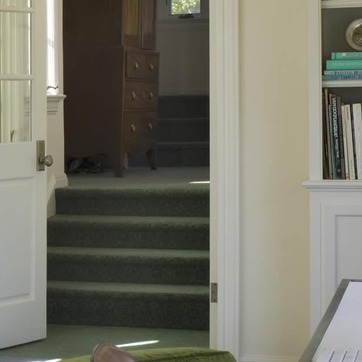
Material: carpet